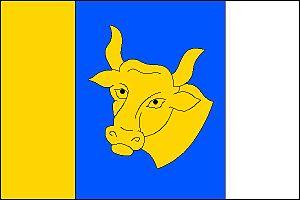
Býkov-Láryšov est une commune du district de Bruntál, dans la région de Moravie-Silésie, en République tchèque. Sa population s'élevait à 160 habitants en 2018.